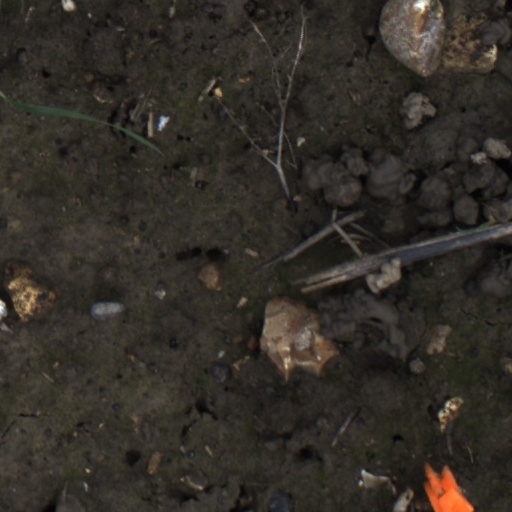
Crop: wheat